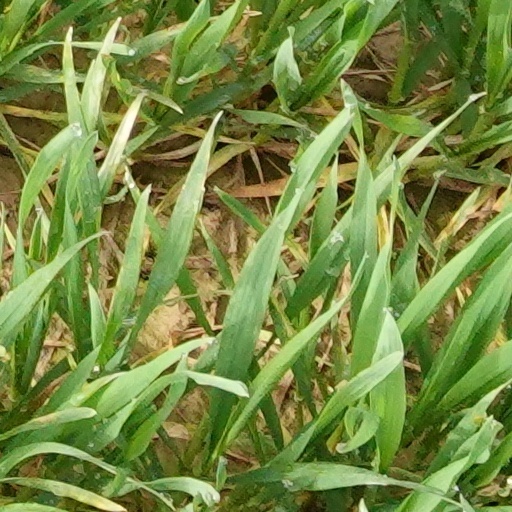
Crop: wheat